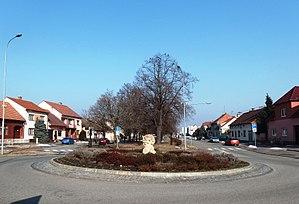
Lužice est une commune du district de Hodonín, dans la région de Moravie-du-Sud, en Tchéquie. Sa population s'élevait à 2 933 habitants en 2017.